Question: Please indicate a possible affordance area of the catch_frisbee that can be used for catching
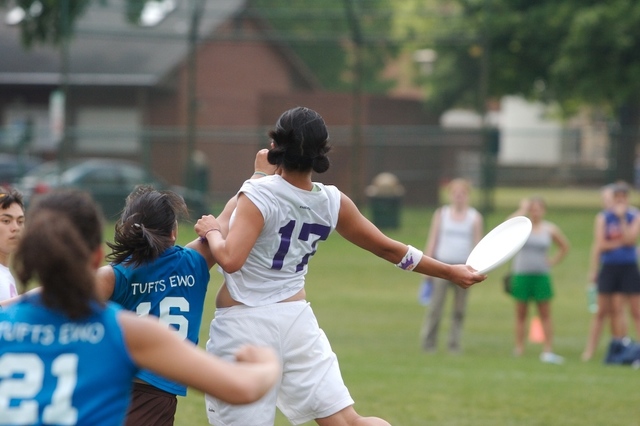
Answer: [453.5, 209, 534.5, 288]